Edwin B. Hooper

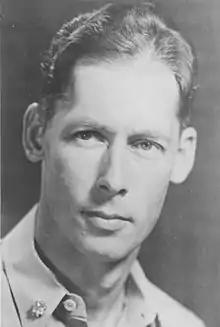
Hooper pictured during World War II as a commander.

In 1941, Hooper served on the developing and improving fire control techniques to aim the gunfire of the 16 inch and 5 inch guns. During the night action off Guadalcanal (14 November 1942 – 15 November 1942) (Guadalcanal Campaign ), Hooper served as assistant gunnery officer and directed the fire of 16-inch and 5-inch guns. The USS "Washington" sank the Japanese battleship "Kirishima", using primarily 16-inch gunfire, and simultaneously engaged the Japanese cruiser "Atago", using 5-inch gunfire. The "Atego" was damaged and returned to Japan for repairs. In the months before the battle, Hooper had uncovered and corrected small systematic errors in the fire control of the 16-inch guns and, as a result, very accurate naval gunfire led to the rapid sinking of the "Kirishima". Hooper was awarded the Bronze Star for the Guadalcanal Battle, was promoted and made gunnery officer on the USS "Washington" – the most junior U.S. officer to hold that position in World War II.